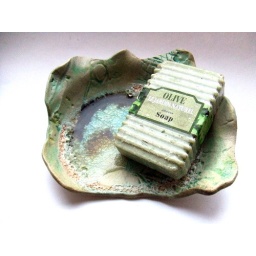
green coloured dish with impressed linear pattern and recycled coloured glass melted in the bottom. Crater glaze also applied in areas.